National Gallery of Kosovo

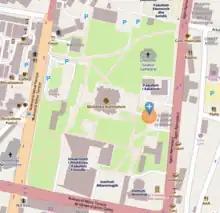
Location of KNAG in Pristina, Kosova

The National Gallery of Kosovo (NGK), formerly known as the Kosova National Art Gallery (KNAG), is an art gallery situated at the University of Pristina Campus that focuses on 20th-century art.